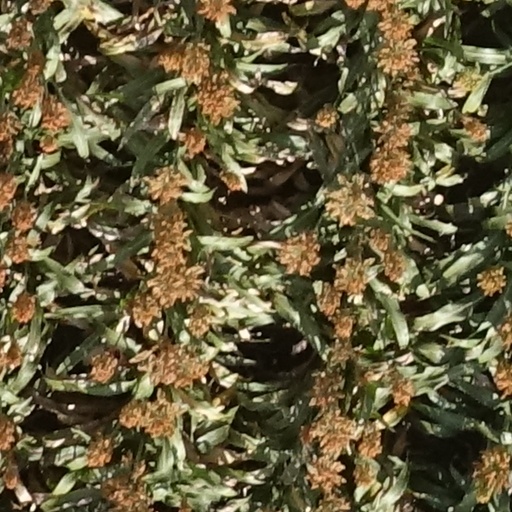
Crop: sorghum